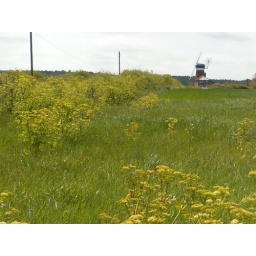
That lovely plant in its yellowy bright green is Alexanders, smyrnium olusatrum, which grows in profusion in Norfolk.